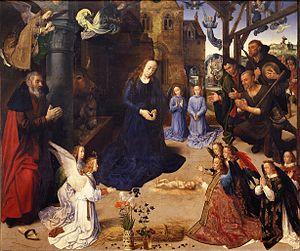
La Nativité est un tableau du peintre primitif flamand Petrus Christus, daté entre 1450 et 1465, et conservé à la National Gallery of Art de Washington DC, aux États-Unis depuis 1937. Ce panneau, de grandes dimensions comparé aux autres tableaux du peintre, est considéré comme l’une des œuvres les plus achevées de l’artiste. Pour la distinguer d'autres « Nativités », on l'appelle la Nativité de Washington.